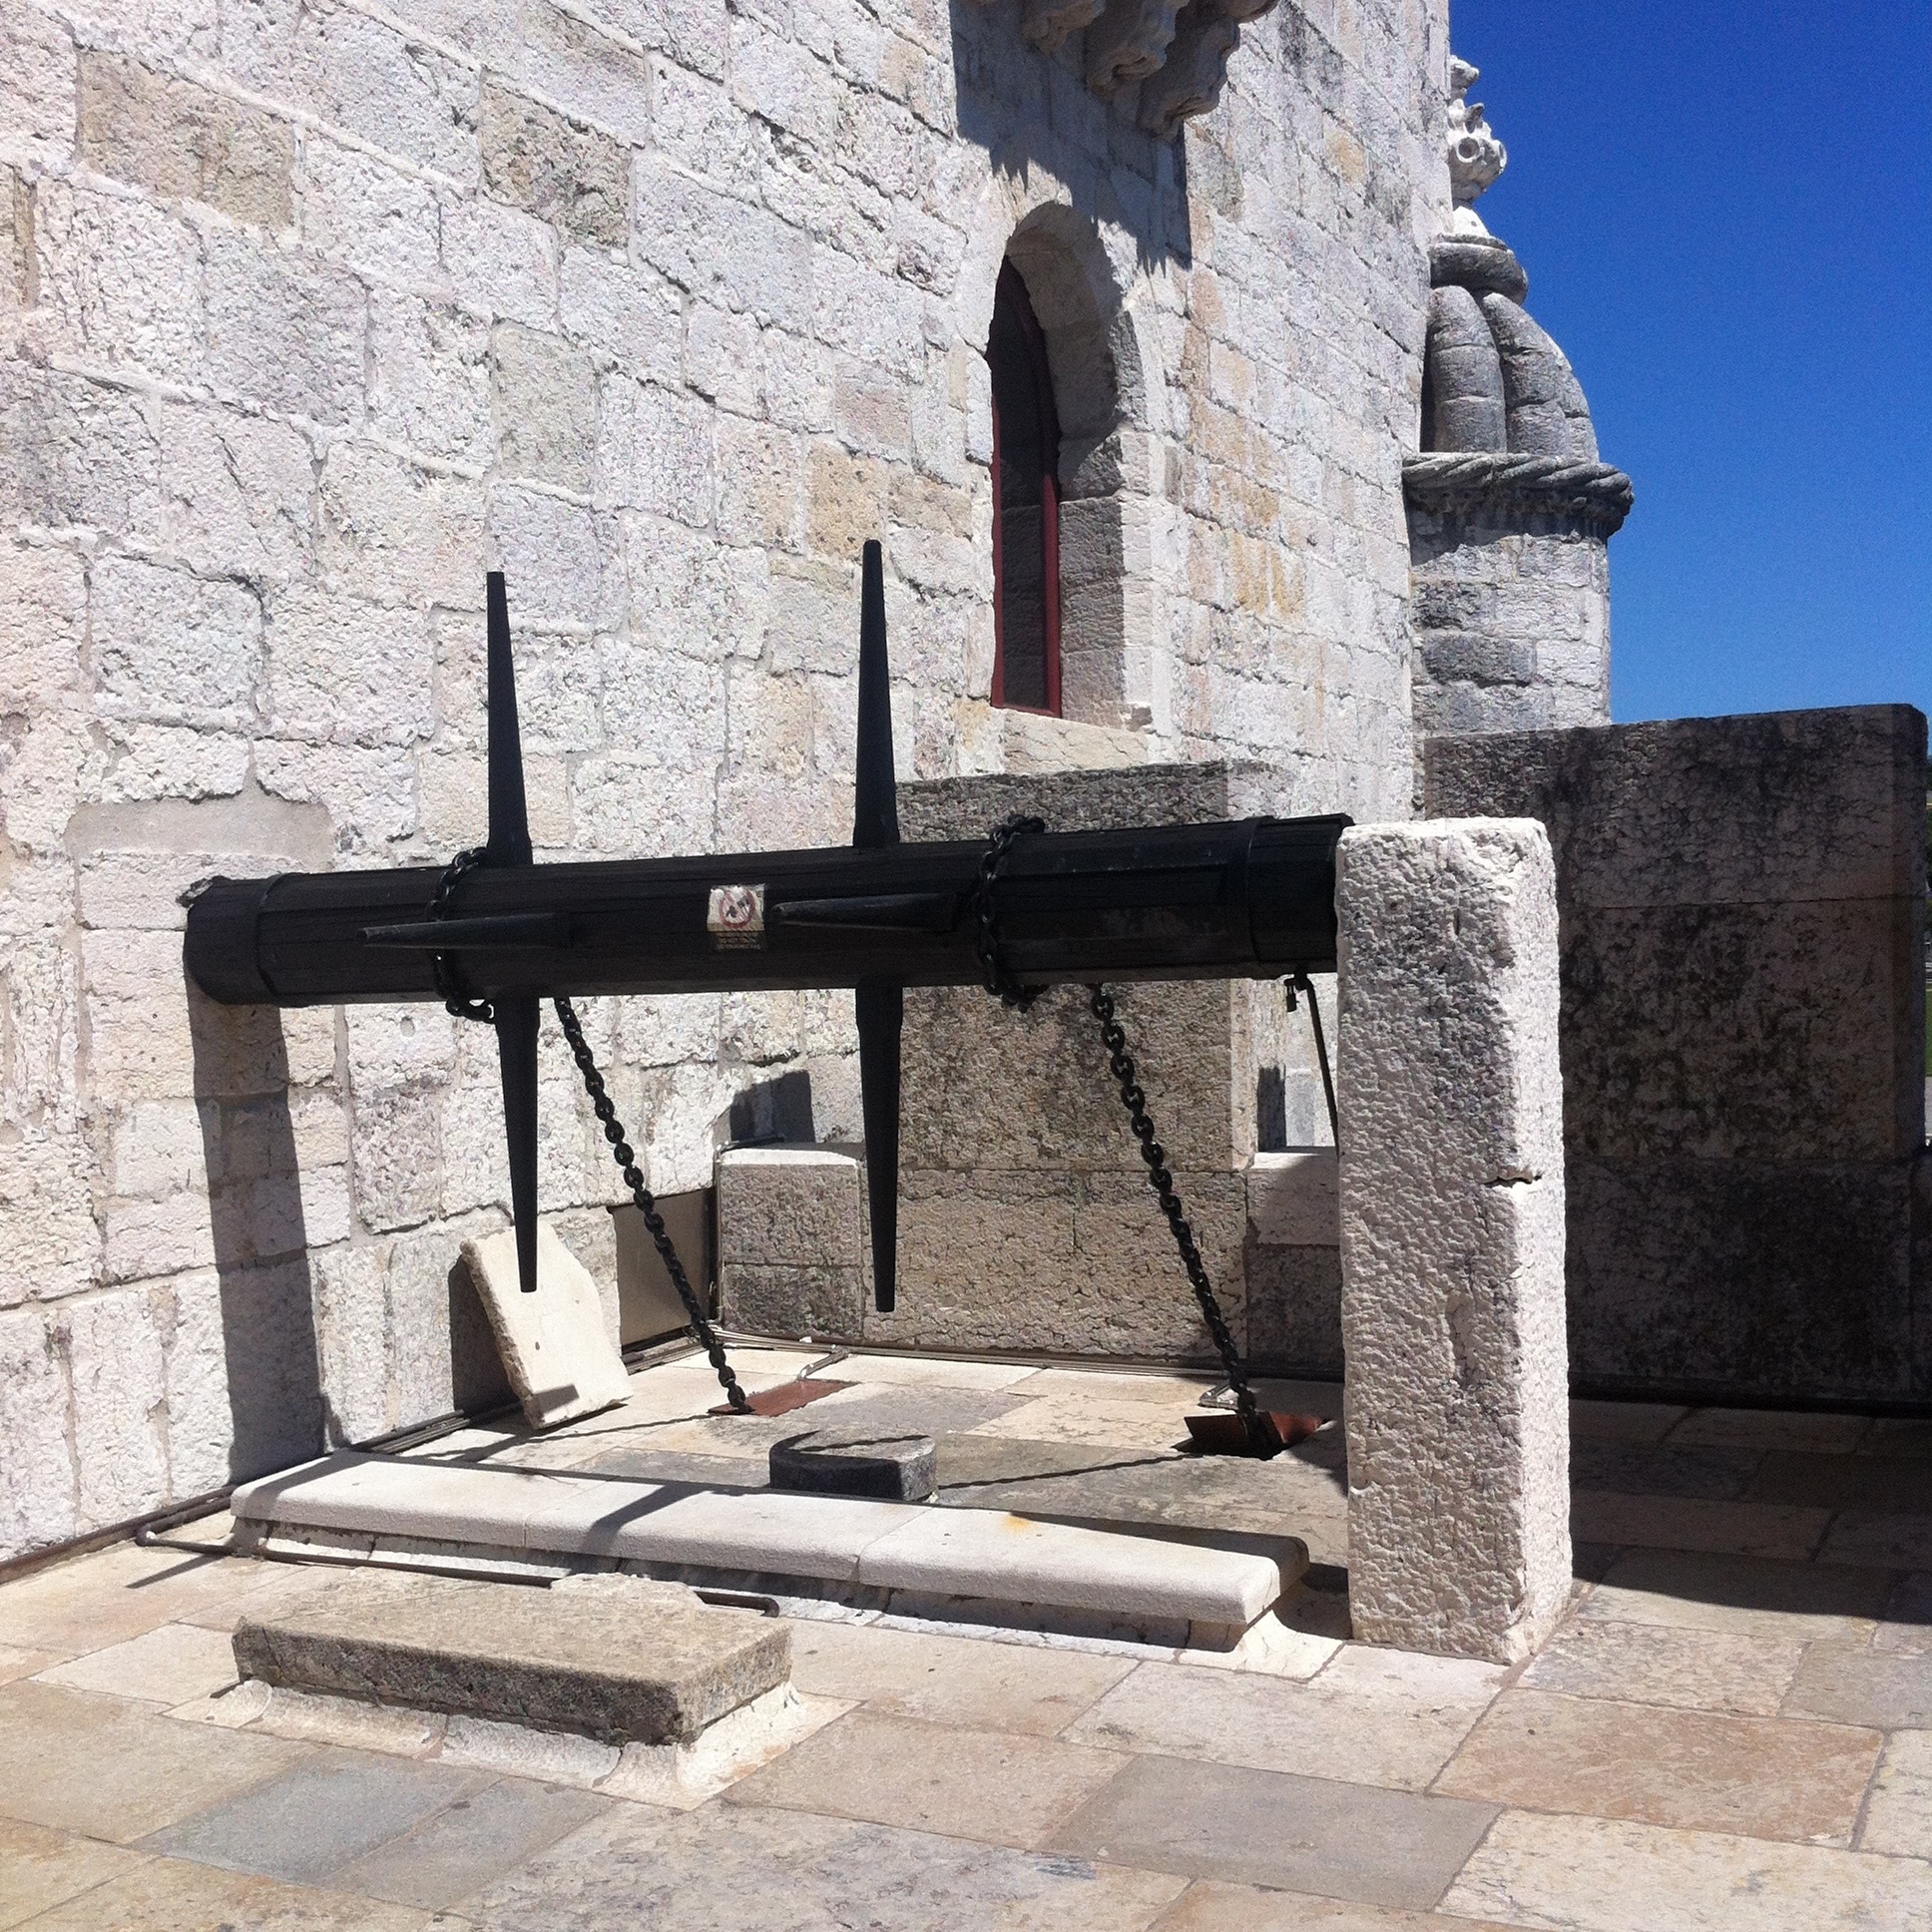
building, monument, places of interest, turm, portugal, lisbon, belem, ancient history